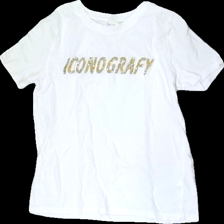
View: front
Type: T-shirt
Category: Ladies
Brand: H&M
Colors: White
Material: 100% cotton
Pattern: Metallic
Cut: Regular, C-collar
Size: M
Season: All
Stains: Minor
Price range: <50
Recommended usage: Export